Lord & Taylor Building

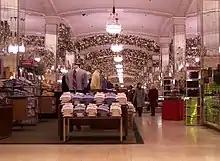
The interior, seen in 2006

New windows were added in 2003. In 2006, Lord & Taylor was sold to Federated Department Stores (now Macy's, Inc.). The building was made a New York City designated landmark on October 30, 2007. Most of the floors were extensively remodeled in 2009–2010 after Hudson's Bay Company pledged to spend $150 million on upgrades. The beauty level received brighter lighting and a new chandelier; and several windows that were previously located in storage rooms were incorporated into the publicly accessible space.